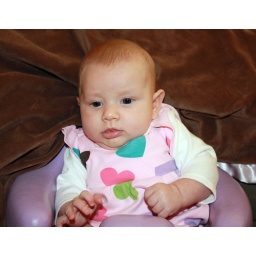
she's so big sitting in her chair